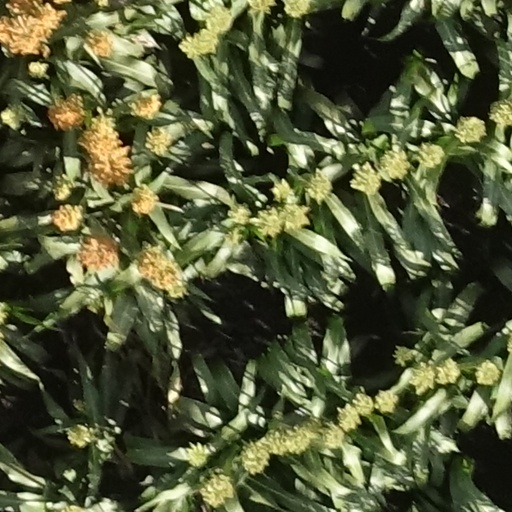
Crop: sorghum